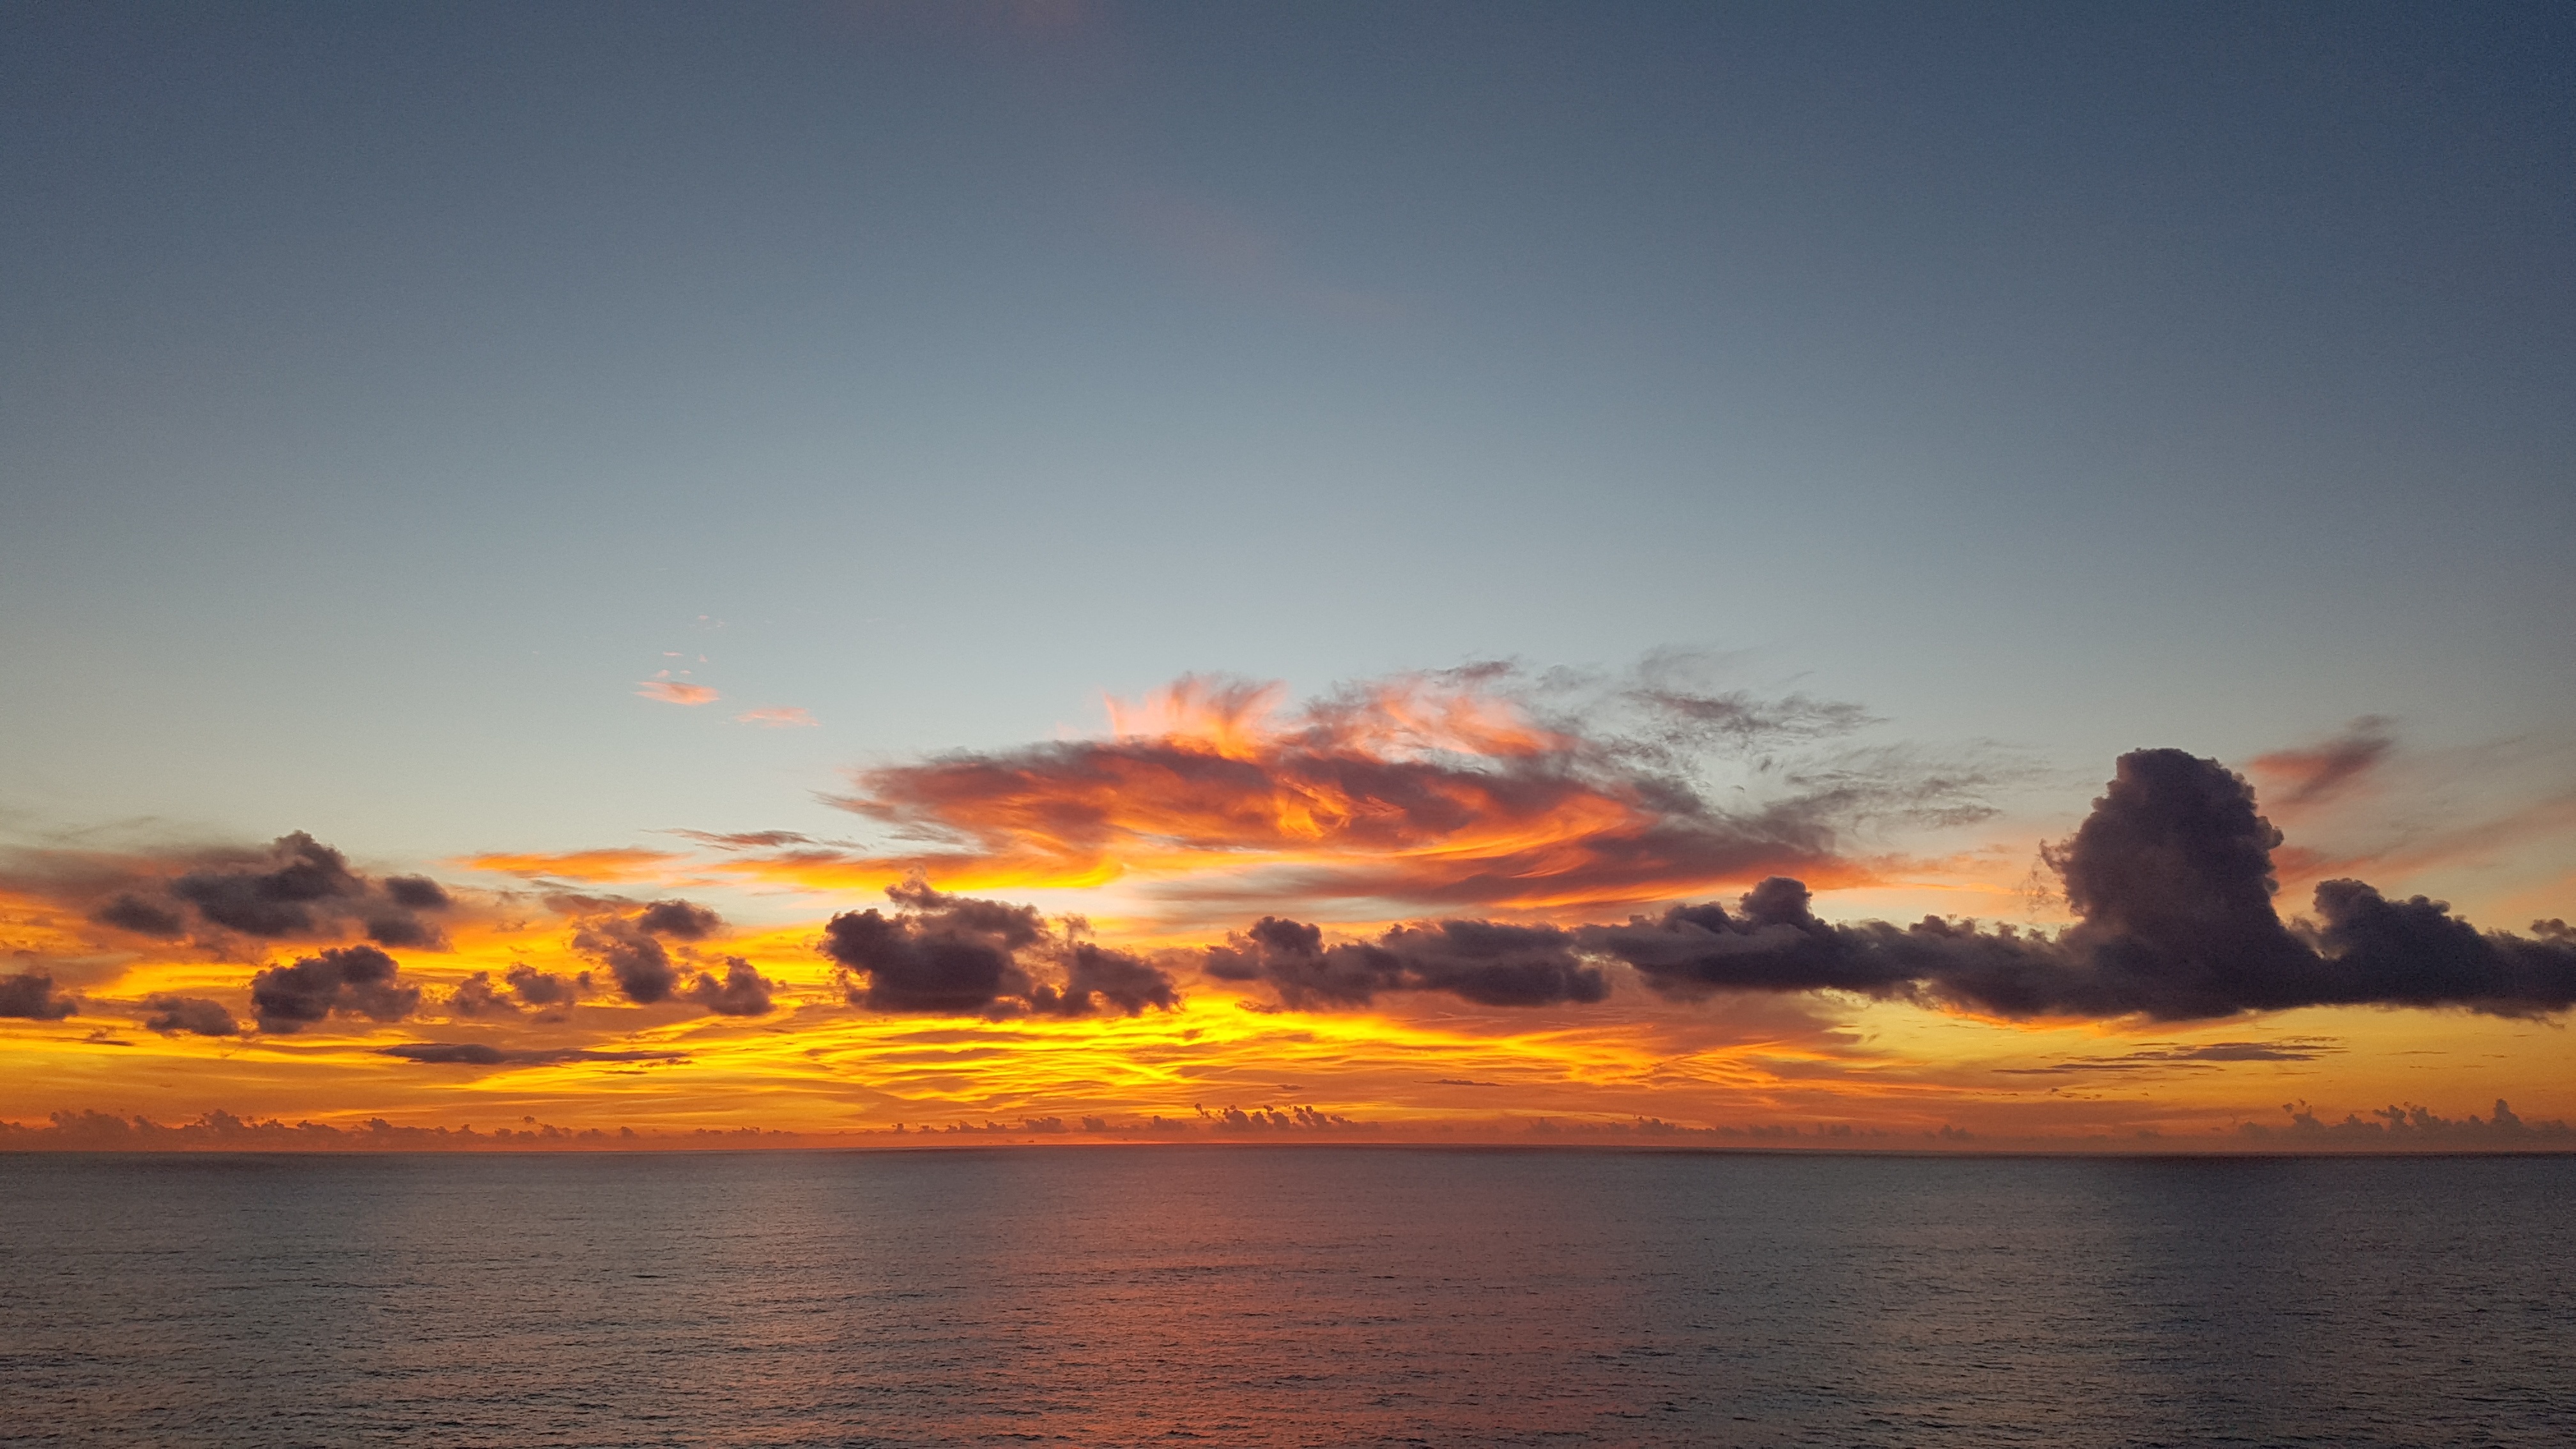
beach, sea, coast, nature, ocean, horizon, cloud, sky, sun, sunrise, sunset, morning, shore, wave, dawn, dusk, evening, reflection, bay, afterglow, dahl, wind wave, red sky at morning